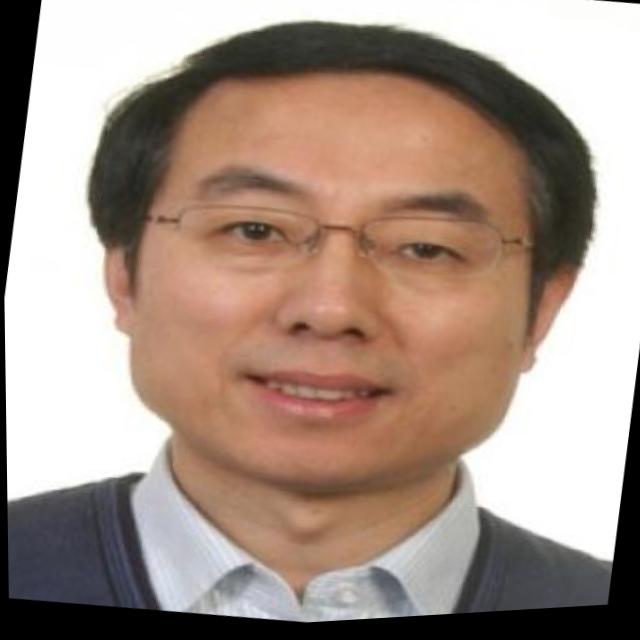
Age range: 45-64